Roger Strickland (basketball)

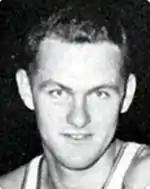

Roger W. Strickland (September 4, 1940 – February 2, 2011), nicknamed "The Rifle", was an American basketball forward. He played college basketball for Jacksonville University and professional basketball for the Baltimore Bullets of the National Basketball Association (NBA).